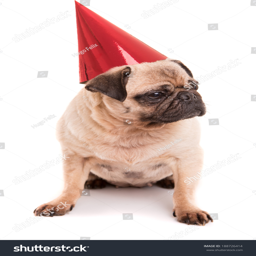
pug puppy wearing a festive hat , isolated over a white background